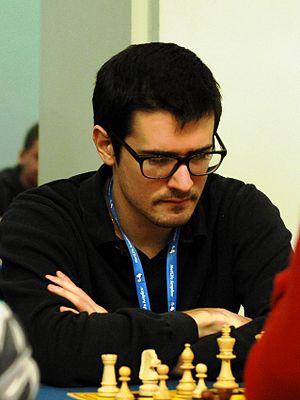
François Fargère, né le 1ᵉʳ septembre 1985, est un joueur d'échecs français, grand maître international depuis 2009.